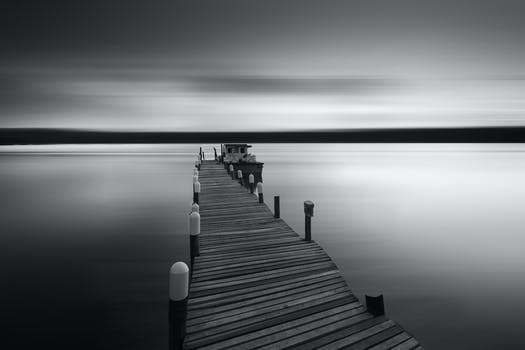
Label: No Watermark